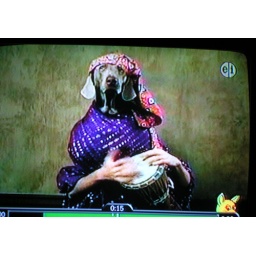
I think dogs dressed in clothes is some good television. Plaza Sesamo (Spanish Sesame Street) is good television.